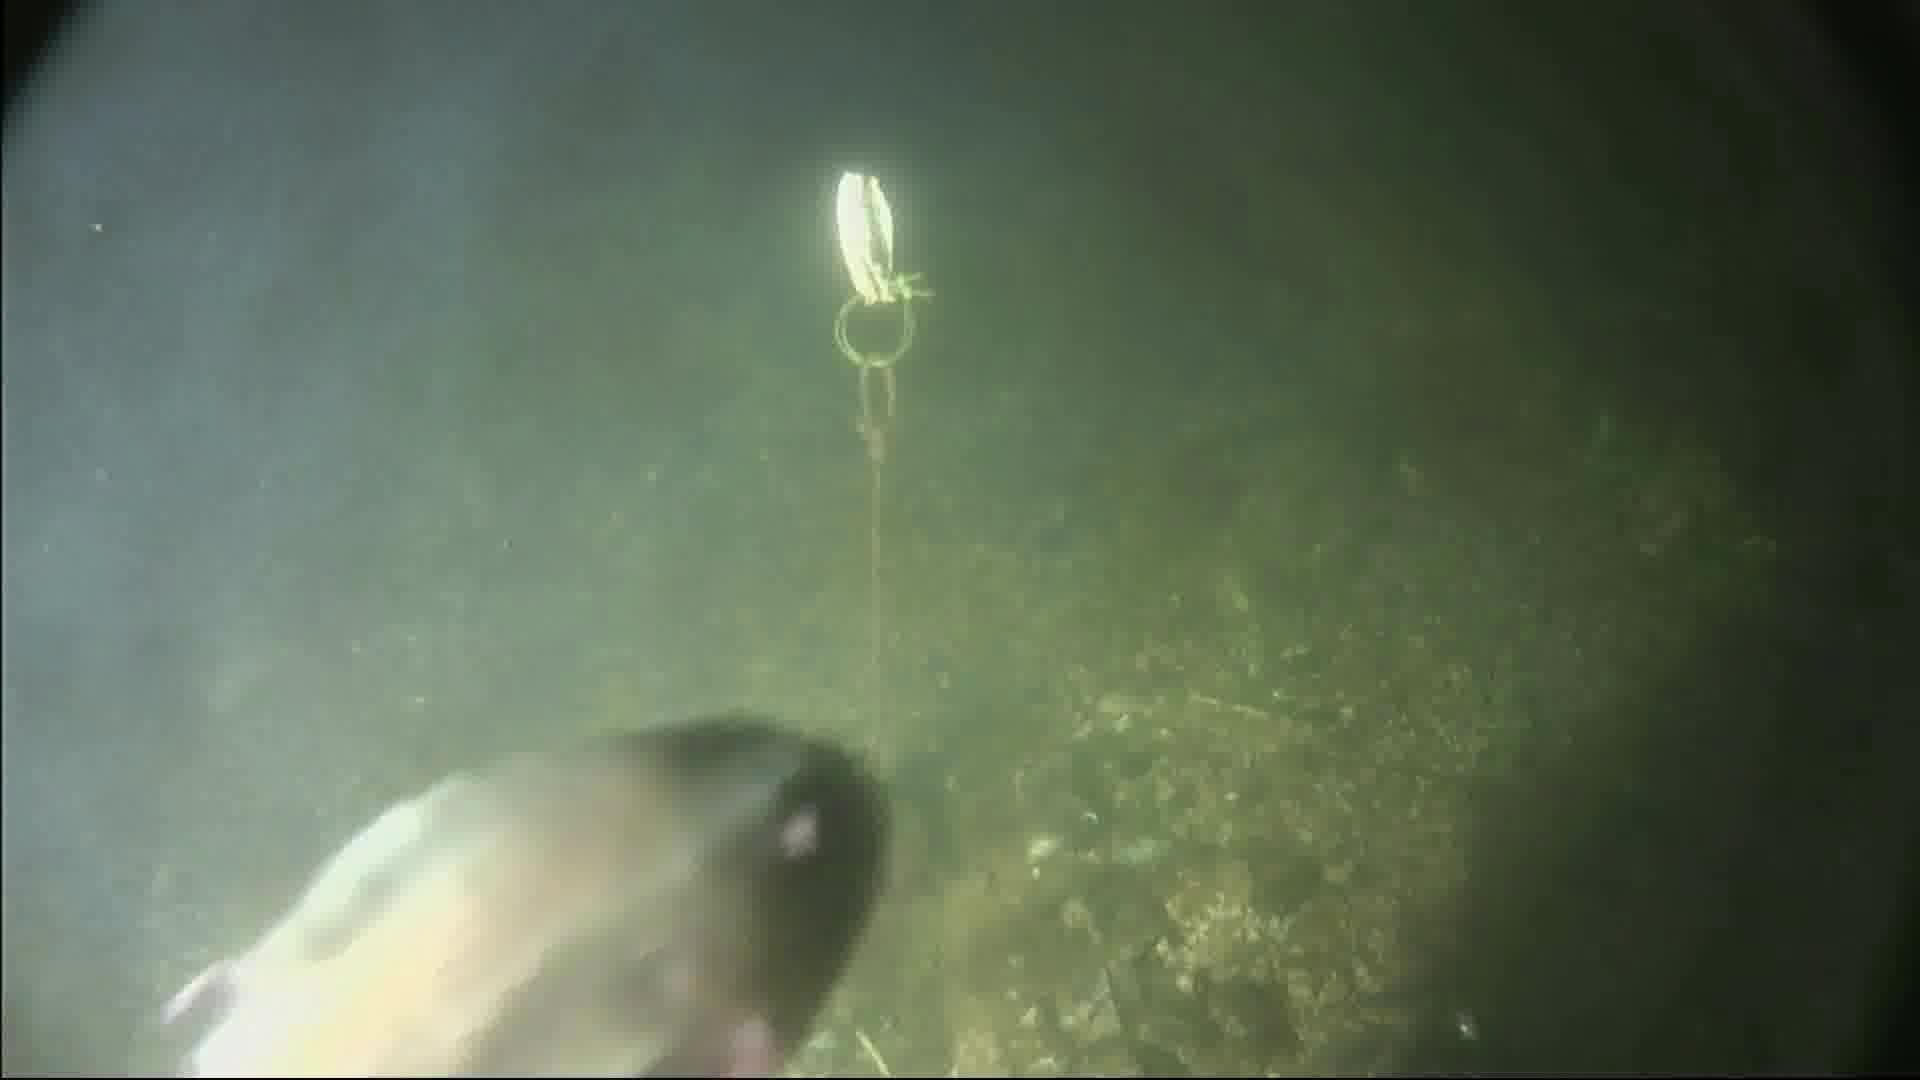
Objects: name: fish
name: crab